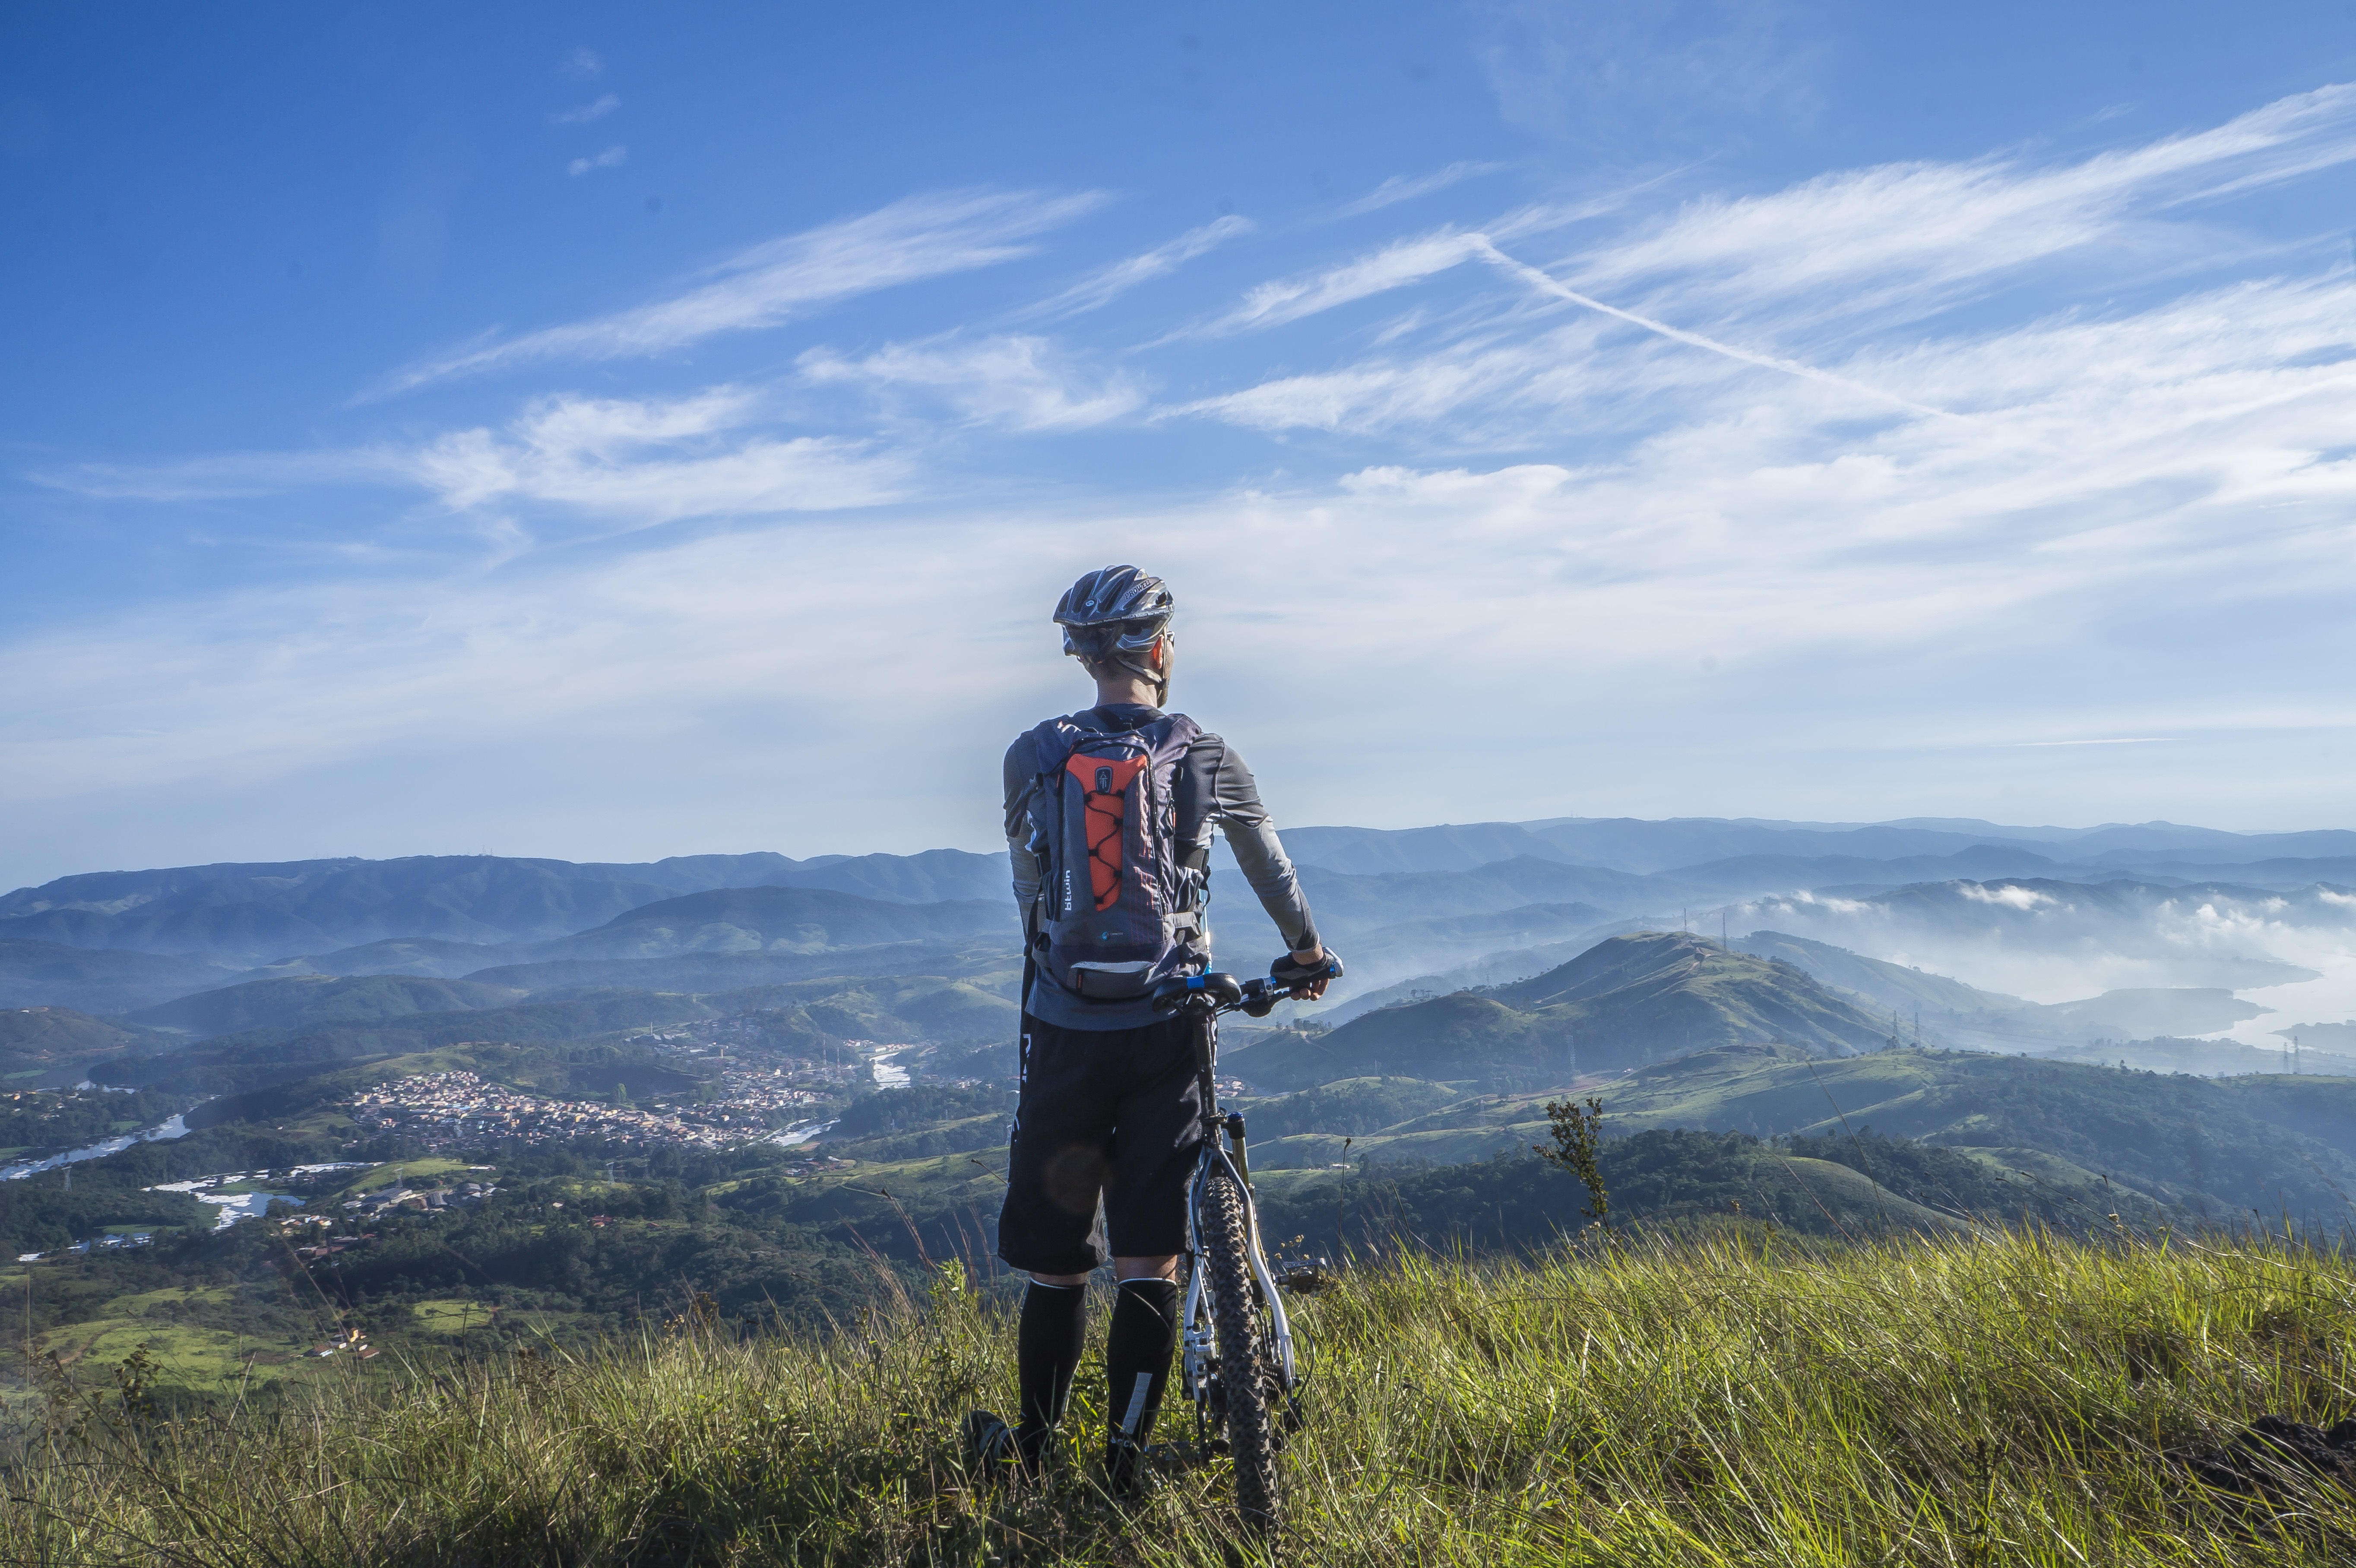
landscape, nature, horizon, mountain, sky, trail, sport, hill, adventure, perspective, bicycle, bike, mountain range, cyclist, blue, extreme sport, ridge, summit, sports equipment, mountain bike, mountaineering, cycling, clouds, sports, holidays, alps, visual, sol, brazil, freeride, sao paulo, mountain biking, radical, adrenaline, mountain pass, single track, tropical vegetation, pirapora do bom jesus, atlantic forest, mountainous landforms, cycle sport